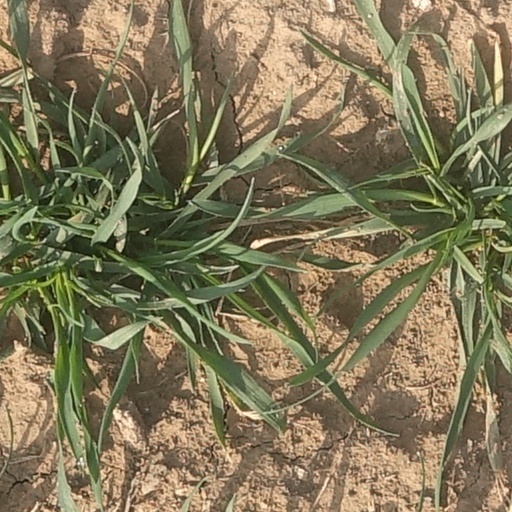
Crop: wheat